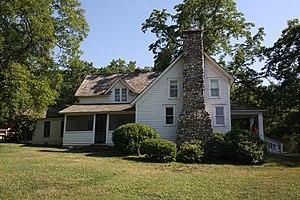
Mansfield est une ville dans le comté de Wright dans le Missouri aux États-Unis.